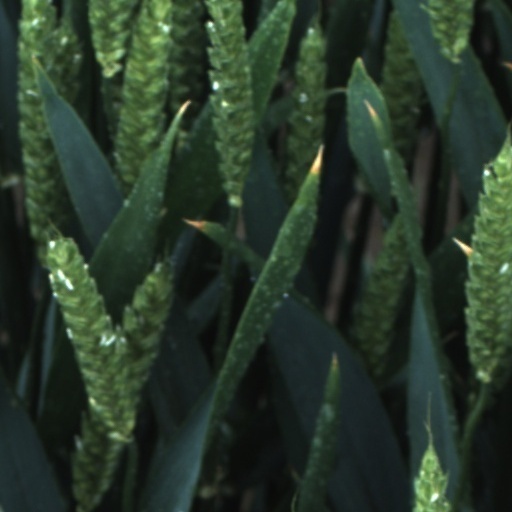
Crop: wheat